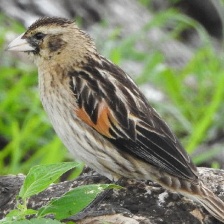
Species: FAN TAILED WIDOW
Scientific name: EUPLECTES AXILLARIS